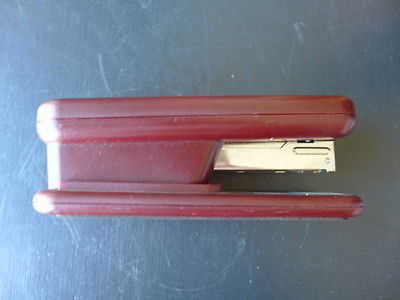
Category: stapler